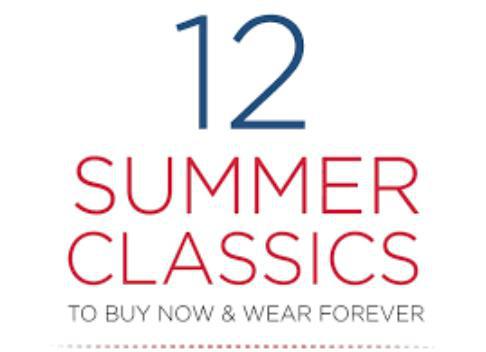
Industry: Necessities